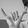
ASL letter: Y